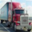
Label: truck